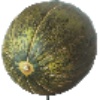
Label: Melon Piel de Sapo 1